Led Zeppelin

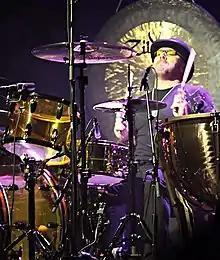
A colour photograph of Jason Bonham playing drums

On 13 July 1985, Page, Plant, and Jones reunited for the Live Aid concert at JFK Stadium, Philadelphia, playing a short set featuring drummers Tony Thompson and Phil Collins, and bassist Paul Martinez. Collins had contributed to Plant's first two solo albums while Martinez was a member of Plant's solo band. The performance was marred by a lack of rehearsal with the two drummers, Page's struggles with an out-of-tune guitar, poorly functioning monitors, and Plant's hoarse voice. Page described the performance as "pretty shambolic", while Plant characterised it as an "atrocity".